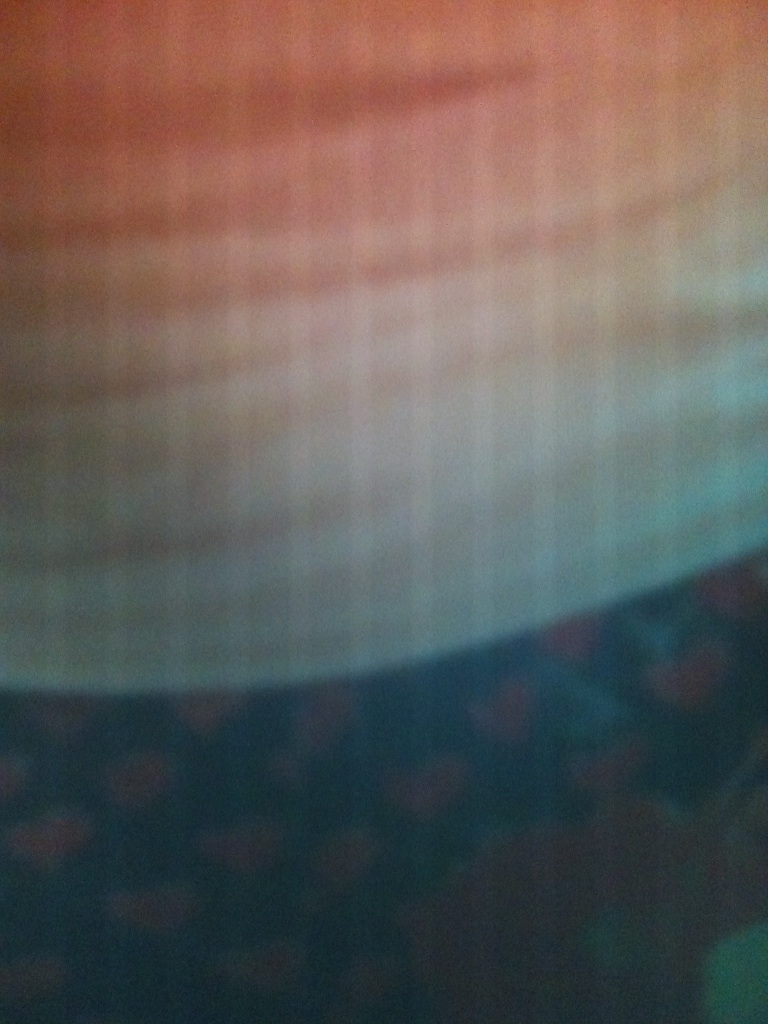Question: What do you see in the picture on the screen from the netbook? and um...
Answer: unanswerable